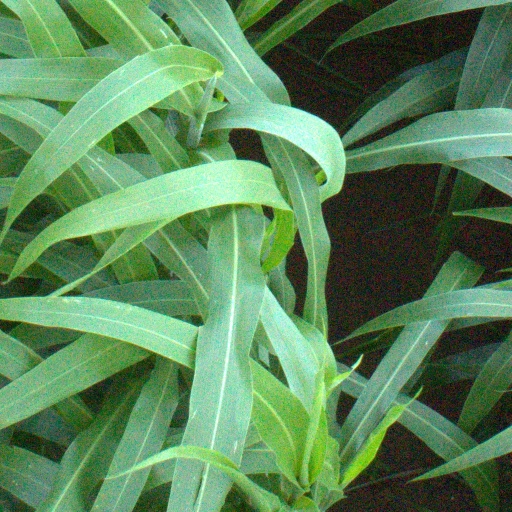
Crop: sorghum